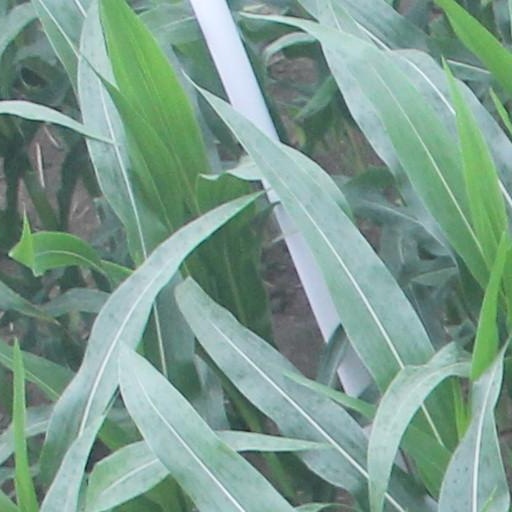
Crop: maize; corn